Turgor pressure

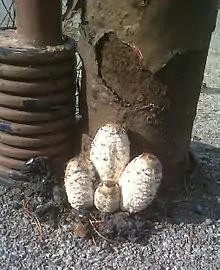
Shaggy ink caps bursting through asphalt due to high turgor pressure

It has been concluded that loss of turgor pressure within the leaves of "Mimosa pudica" is responsible for the plant's reaction when touched. Other factors such as changes in osmotic pressure, protoplasmic contraction and increase in cellular permeability have been observed to affect this response. It has also been recorded that turgor pressure is different in the upper and lower pulvinar cells of the plant, and the movement of potassium and calcium ions throughout the cells cause the increase in turgor pressure. When touched, the pulvinus is activated and exudes contractile proteins, which in turn increases turgor pressure and closes the leaves of the plant.